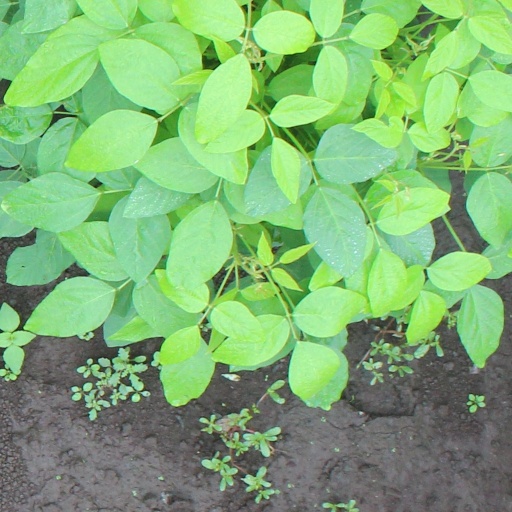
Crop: soybean